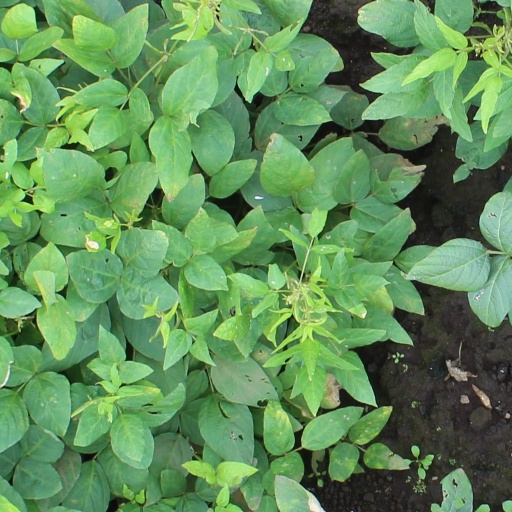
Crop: soybean